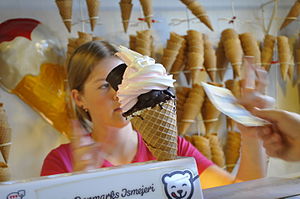
Danske isfabrikanter
Danske flødeisfabrikanter har der gennem historien været flere end 150 samtidige af, men i dag er størstedelen koncentreret om få multinationale selskaber, hvor en del af fremstillingen foregår i udlandet. Foruden Premier Is med Mejerigaarden i Thisted, er en del mindre fabrikanter er dog forsat aktive med produktion i Danmark, primært en række mejerier, der både markedsfører eget varemærke eller producerer for andre varemærkeindehavere, for eksempel Irma. Desuden findes gård-produktion fra gårdmejerier samt isbarer med egen produktion.